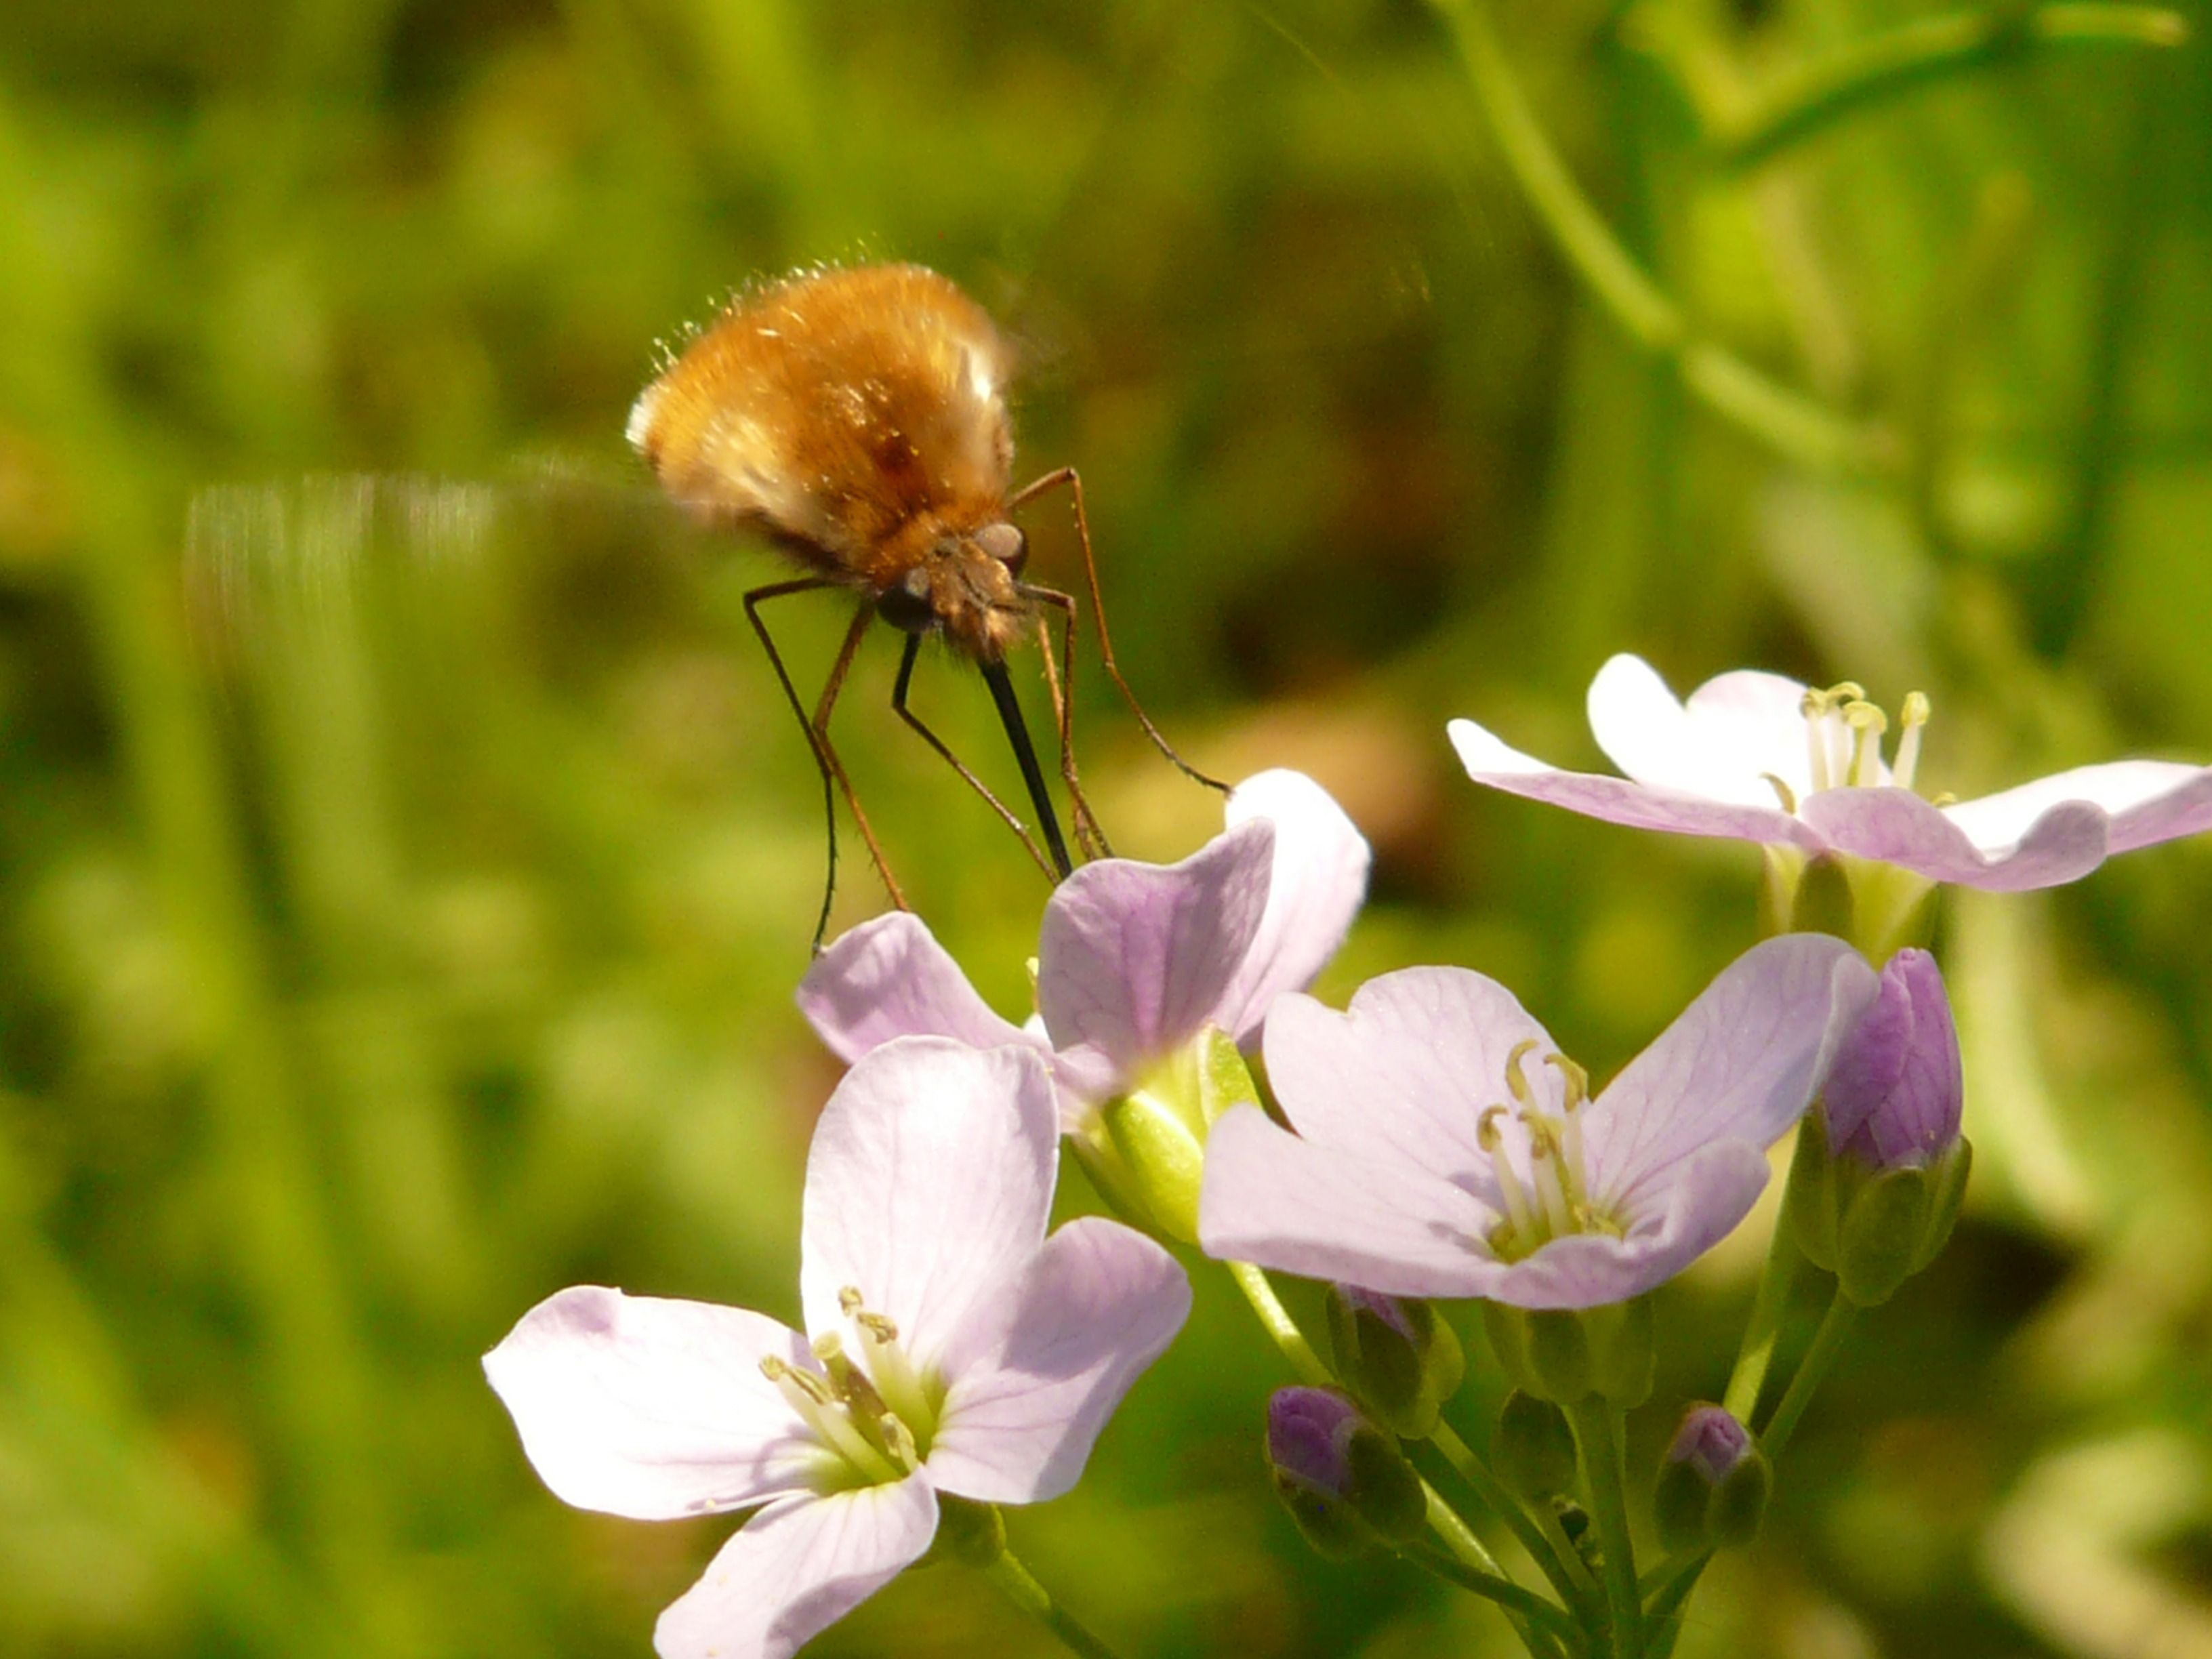
nature, blossom, plant, meadow, flower, petal, fly, insect, botany, pink, flora, fauna, invertebrate, wildflower, close up, pointed flower, bee, hummel, nectar, diptera, brachycera, brassicaceae, macro photography, bombyliidae, flowering plant, honey bee, cuckoo flower, light pink, cardamine, cruciferous plant, bombylius major, hummelfliege, land plant, membrane winged insect, card amines pratensis, card amines, great wollschweber, trauerschweber